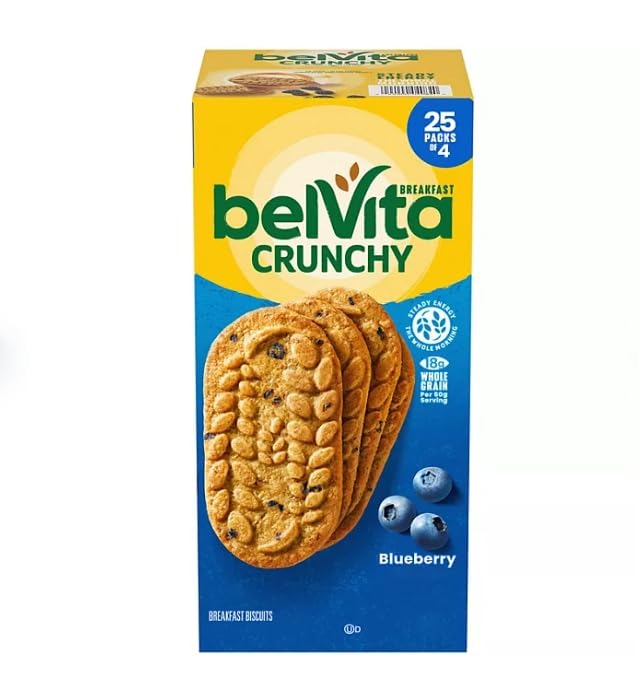
Item Name: belVita Crunchy Blueberry Breakfast Biscuits 25 Packs, 4 Biscuits Per Pack
Product Description: Start your morning off right with lightly sweet and crunchy belVita Blueberry Breakfast Biscuits. These bulk breakfast biscuits combine wholesome grains with fruity blueberry flavor for a delicious breakfast. Specially baked, these baked biscuits contain slow-release carbs that break down gradually in the body to deliver delicious, steady energy all morning long so you can enjoy these with your morning coffee, yogurt, and fruit or as an instant breakfast food no matter what the morning brings. Each 50 gram serving of these breakfast cookies contains 18 grams of whole grain, 2 grams of fiber and B vitamins for a delicious alternative to breakfast bars. A simple addition to your morning, these cholesterol-free bulk biscuits for breakfast contain no high-fructose corn syrup and no artificial colors, flavors or sweeteners.
Value: 1.0
Unit: Count

Price: 22